Grünenmatt railway station

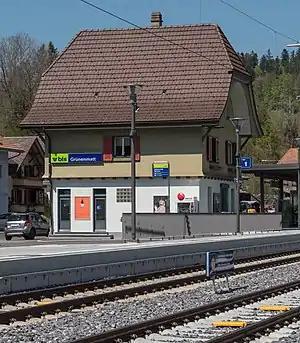
The station building in 2019

Grünenmatt railway station is a railway station in the municipality of Lützelflüh, in the Swiss canton of Bern. It is an intermediate stop on the standard gauge of BLS AG.